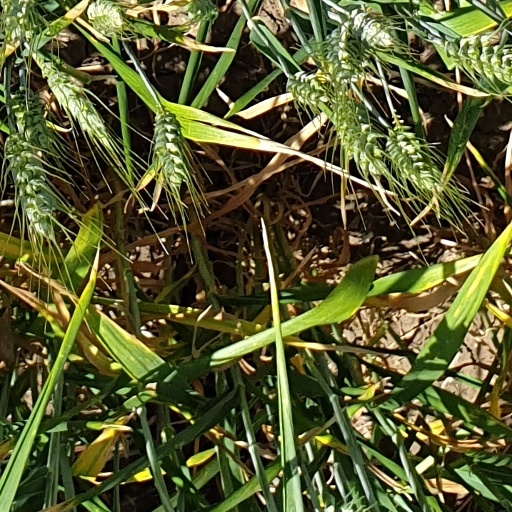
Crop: wheat